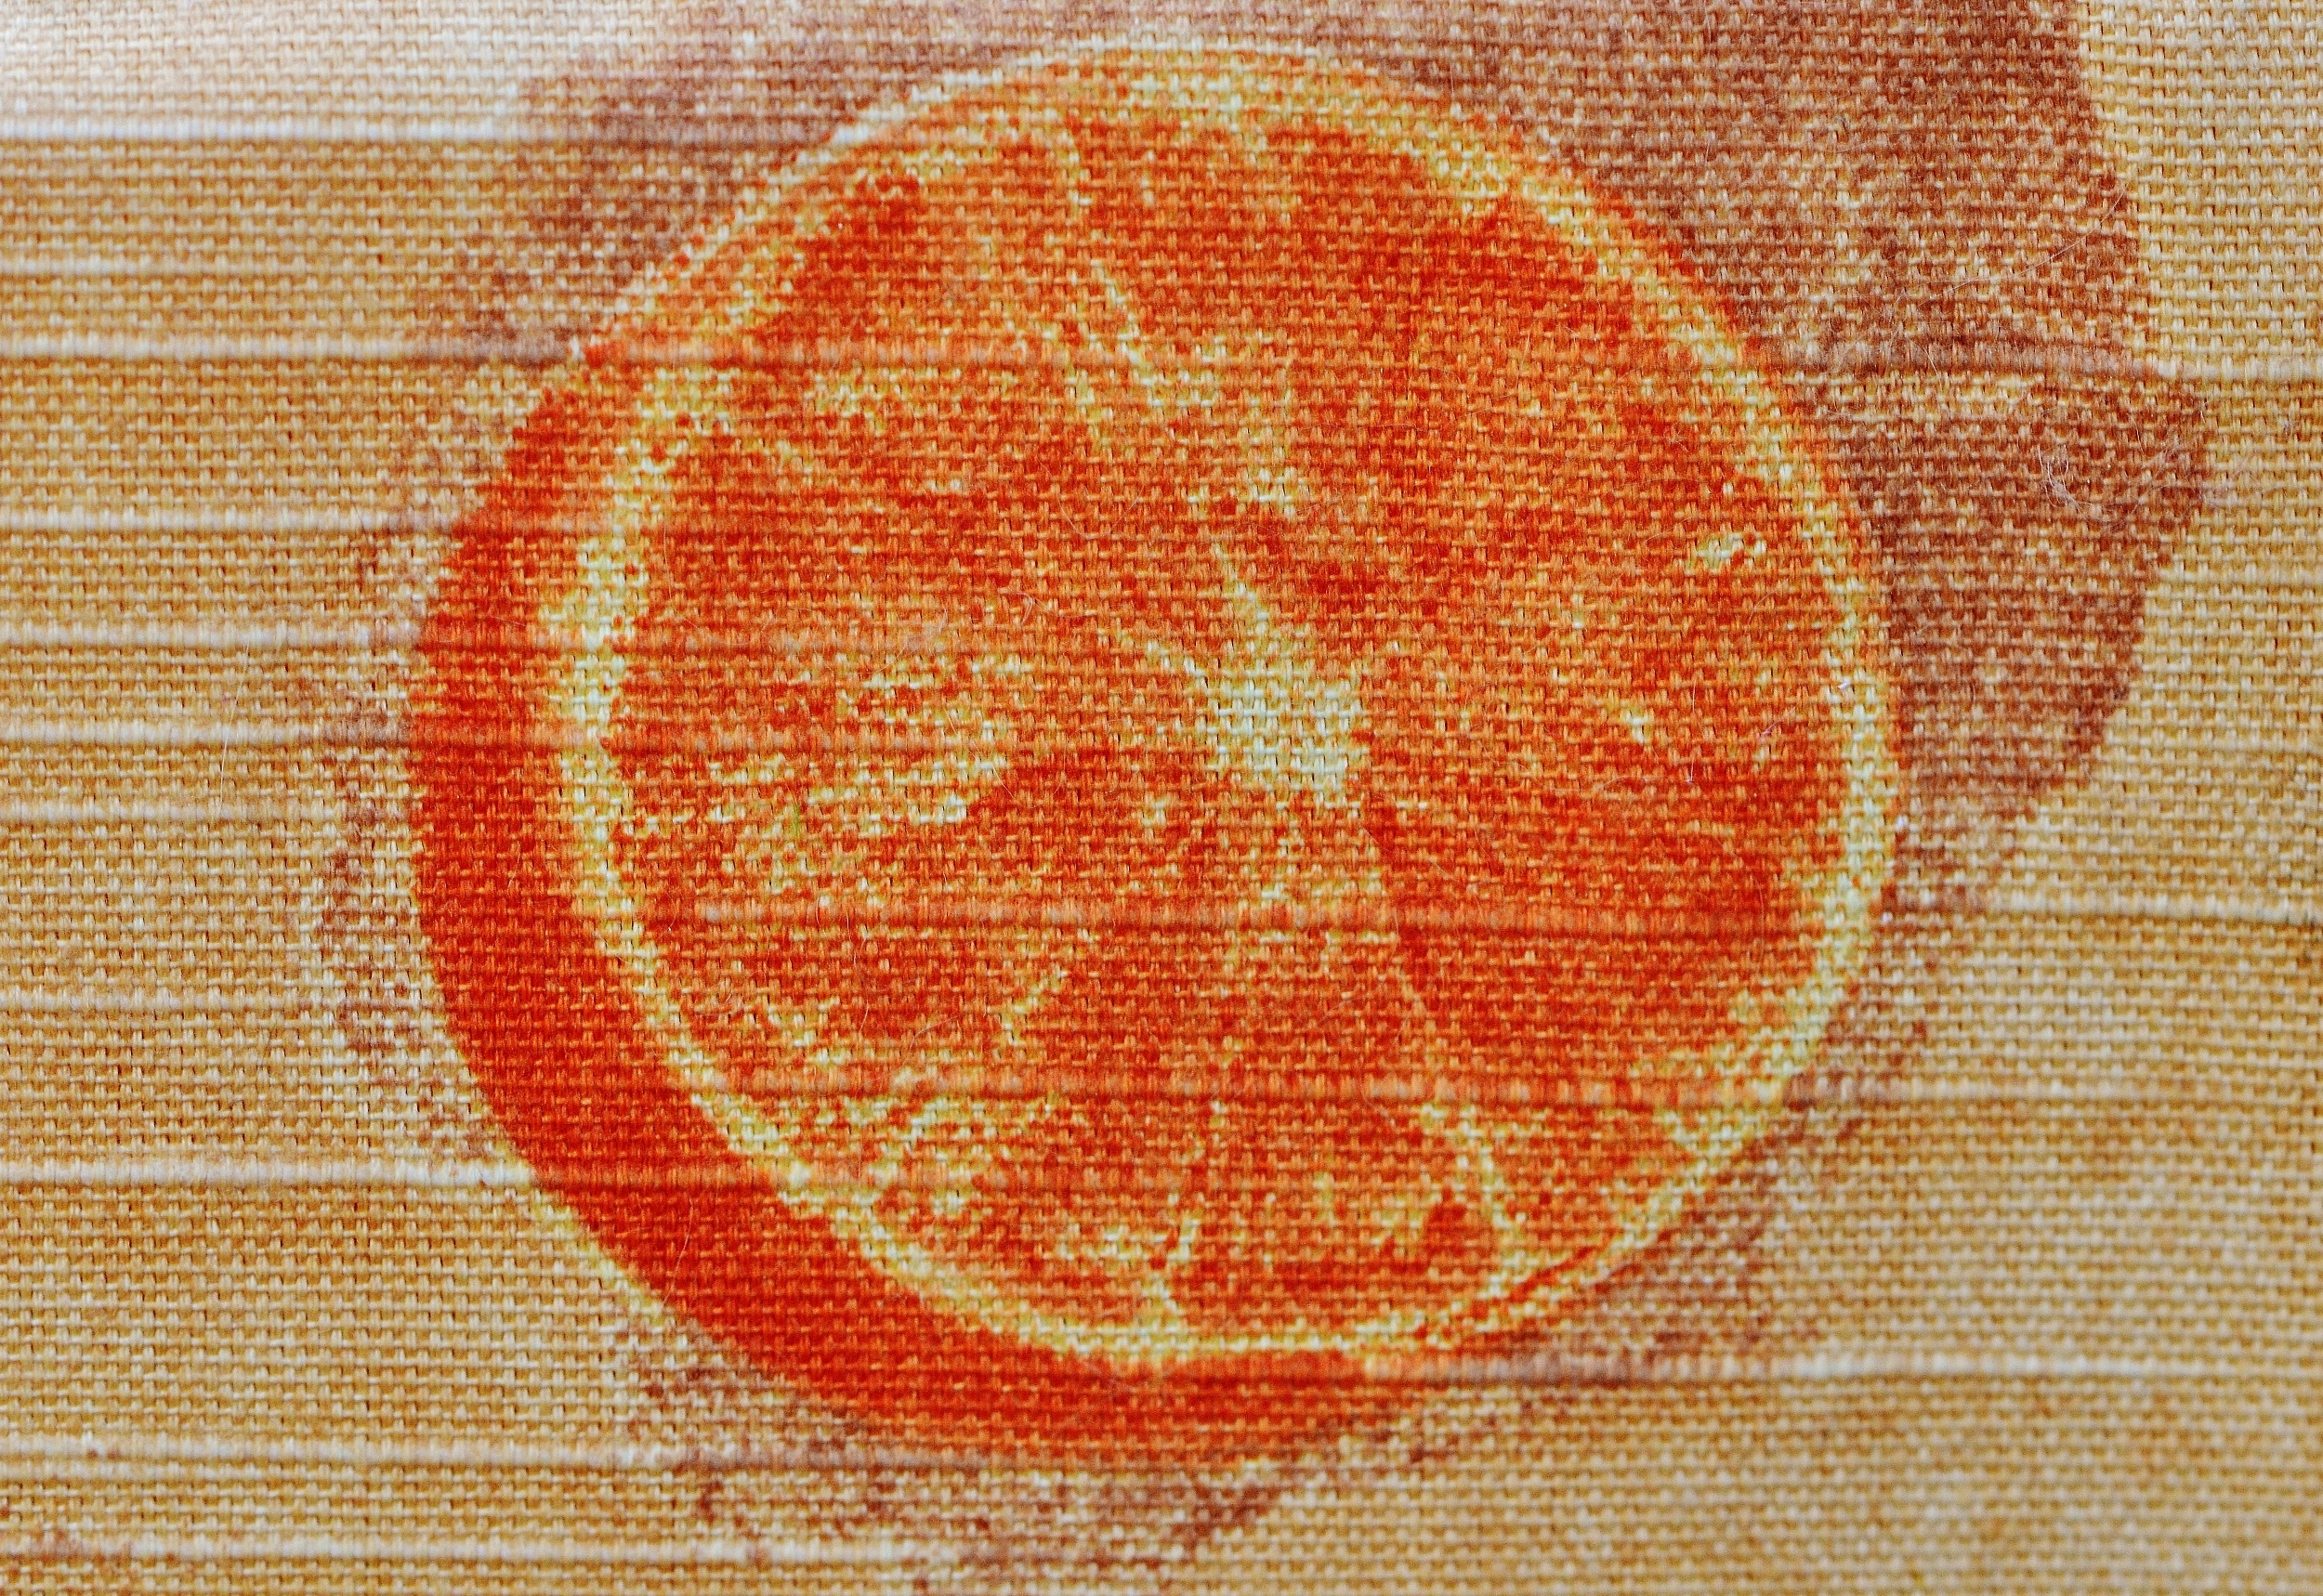
structure, orange, pattern, close, material, circle, fabric, textile, art, background, organ, shape, tissue, embroidery, needlework